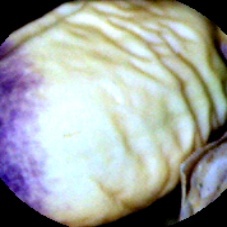
Label: Spotted